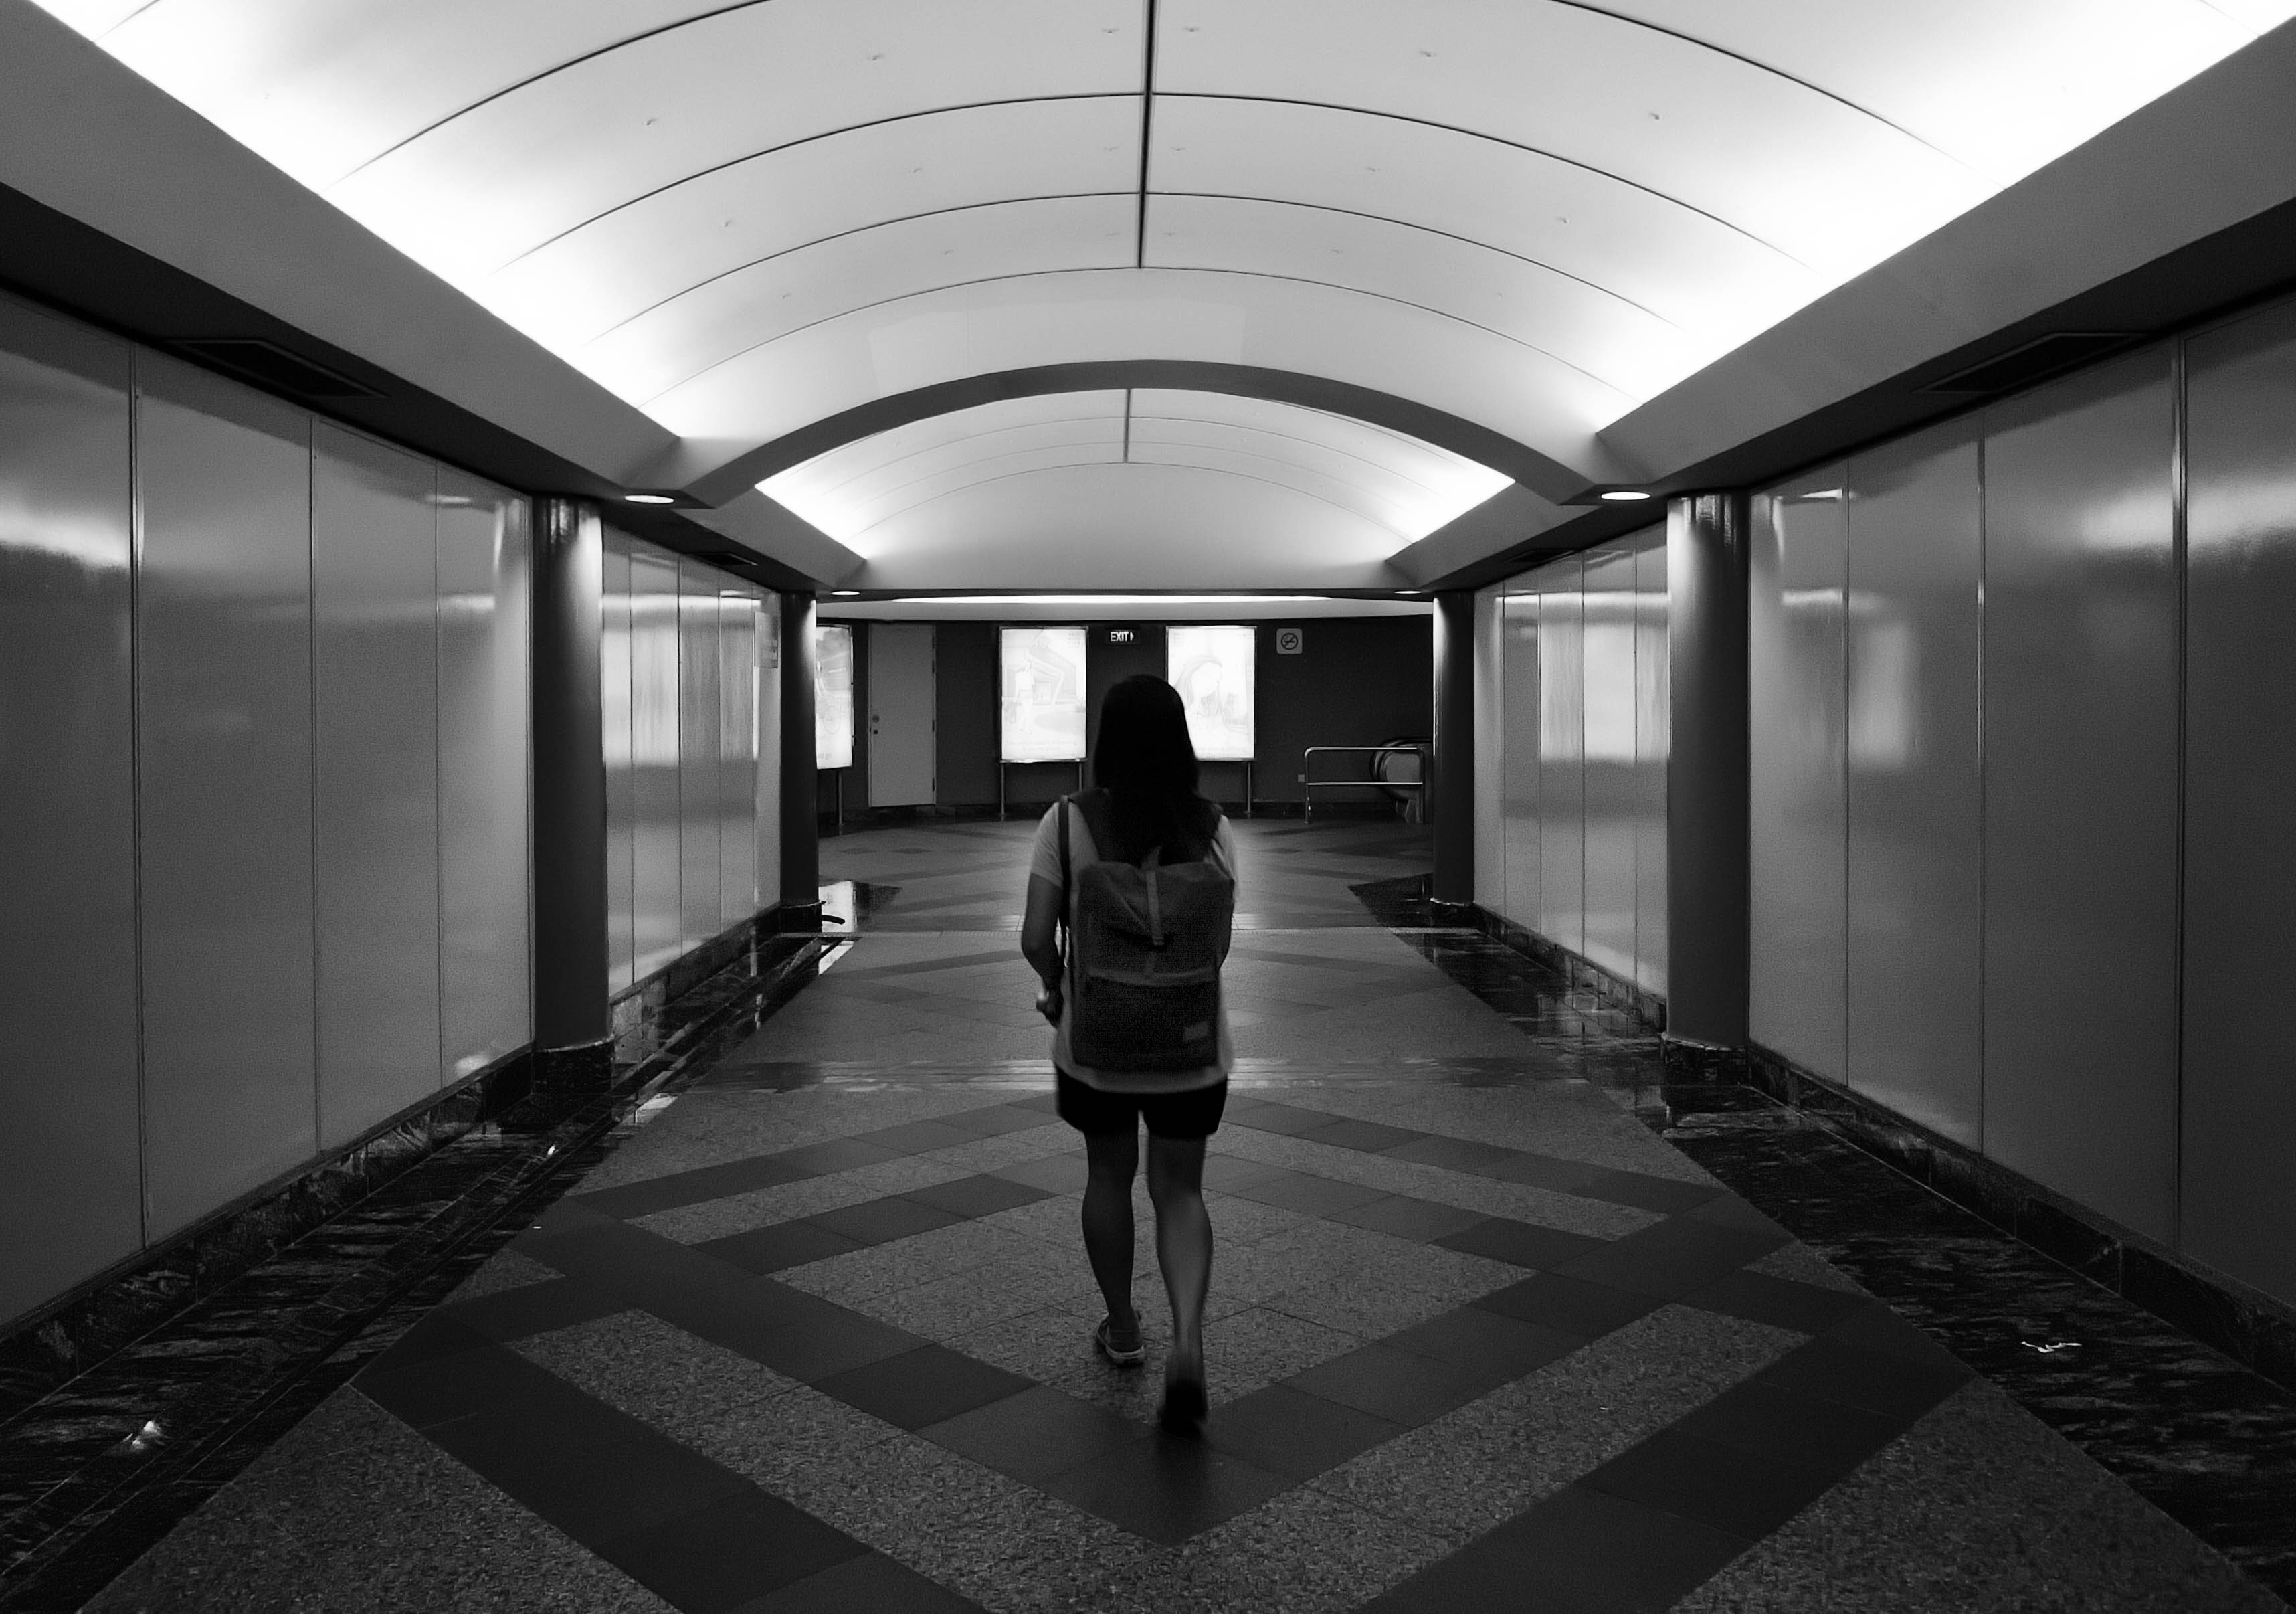
black and white, architecture, street, subway, underground, transport, hall, black, monochrome, public transport, interior design, metro station, symmetry, sony, panasonic, lx3, singapore, a6000, singapura, 16mm50mm, monochrome photography